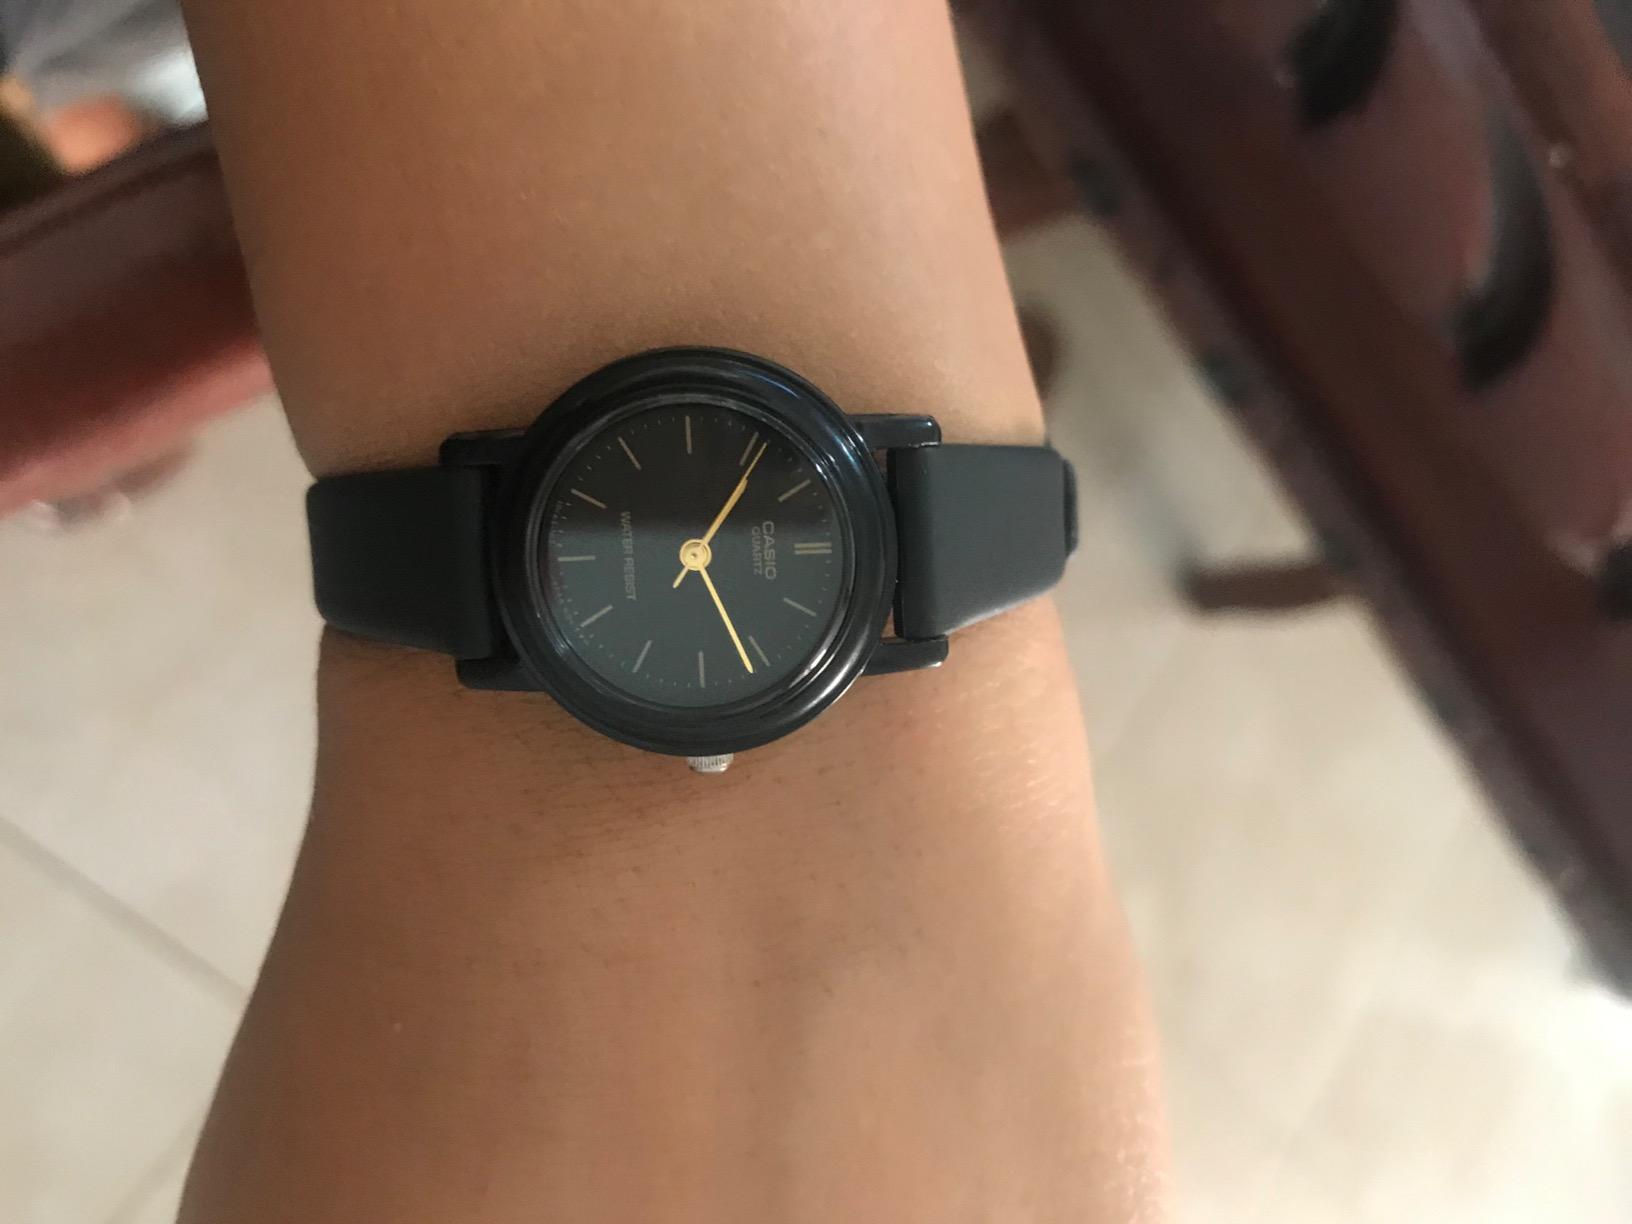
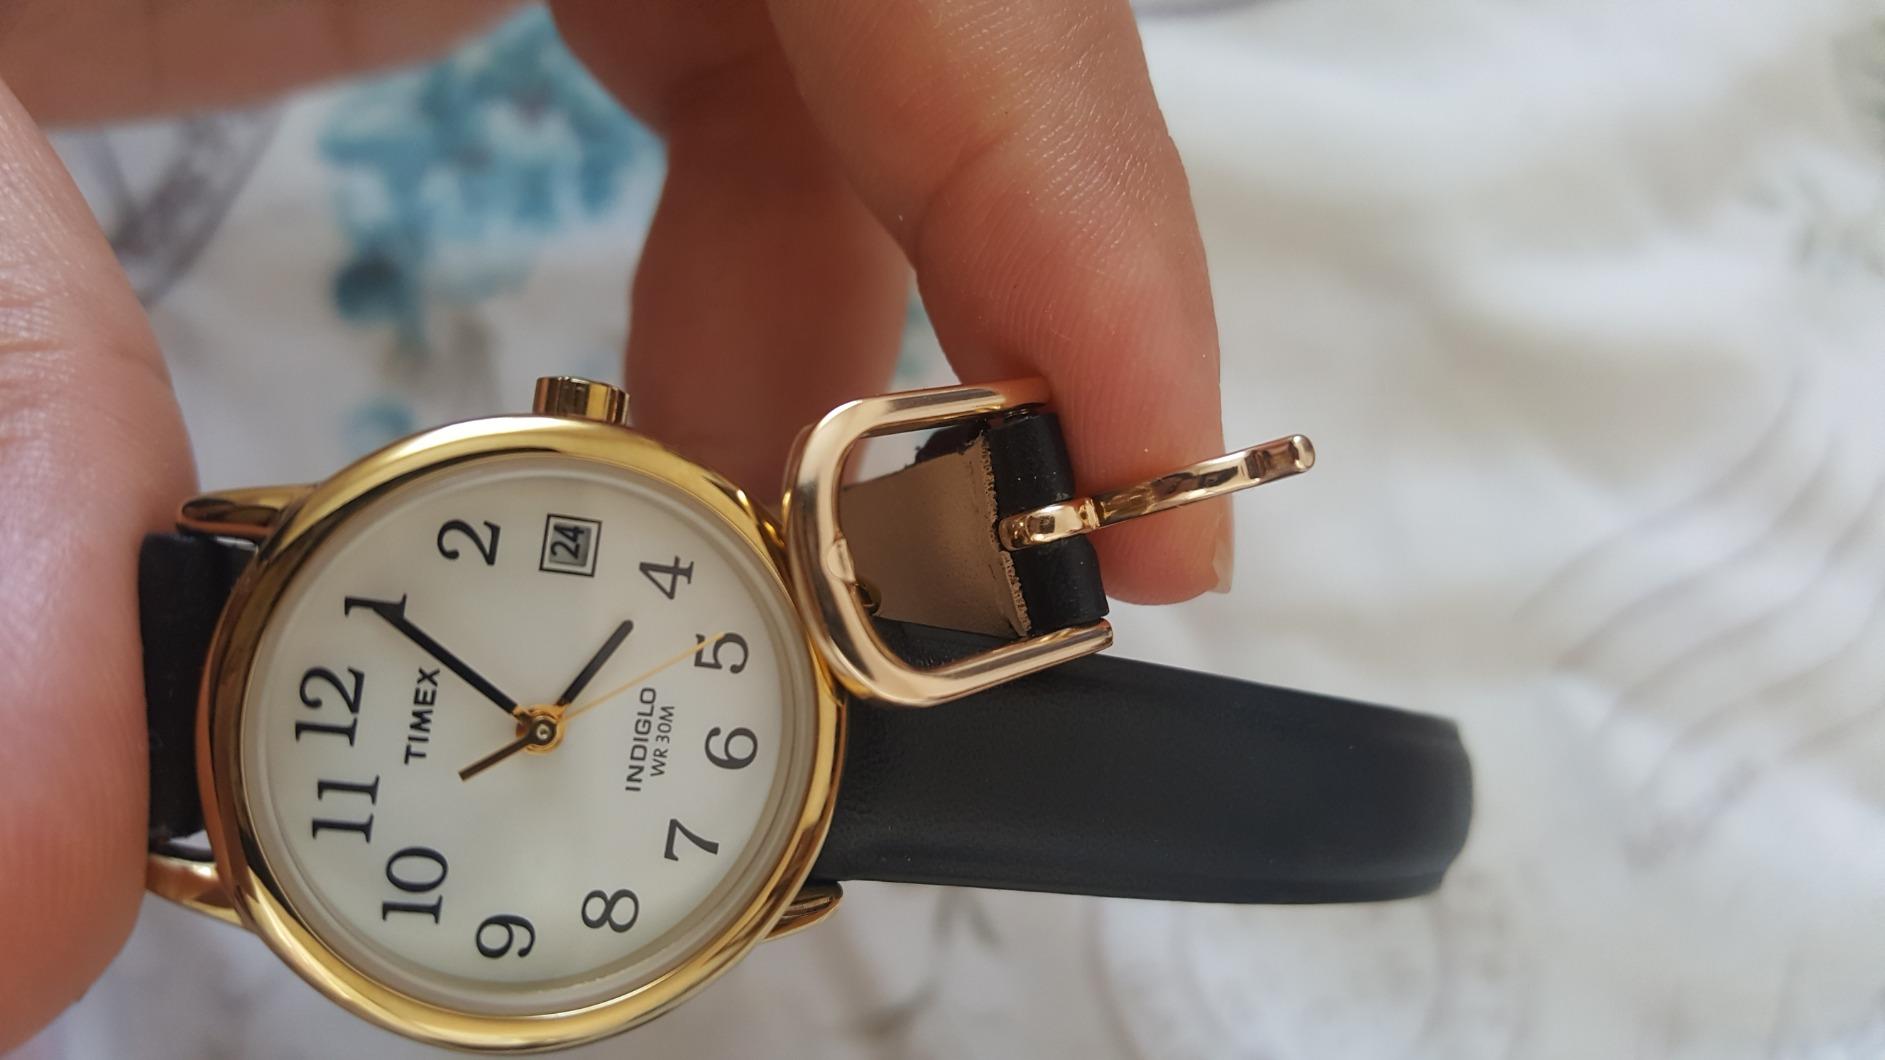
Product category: accessories_watch
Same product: no